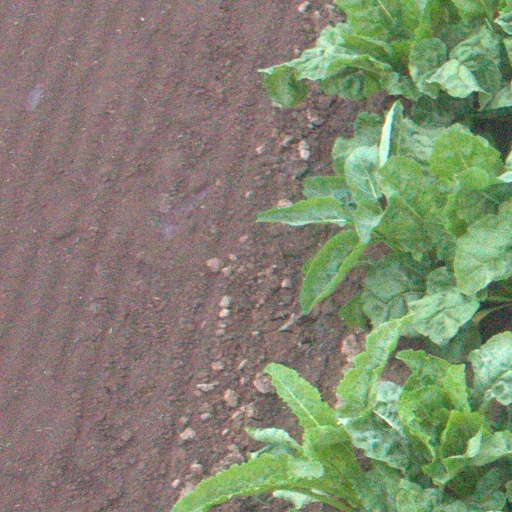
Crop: sugar beet